Taal Volcano

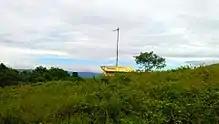
A solar-powered remote monitoring station located at Taal Volcano island

PHIVOLCS maintains a distinct Alert Level system for six volcanoes in the Philippines, including Taal Volcano. There are six levels in the system, numbered 0 to 5.